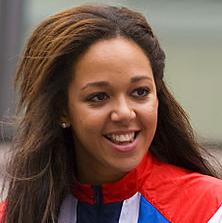
Age: 18